India's Daughter

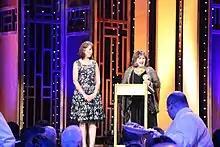
Lois Vossen (left) and Leslee Udwin (right) at the 75th Annual Peabody Awards

Meryl Streep and Freida Pinto, actresses and ambassadors of "Because I Am a Girl", expressed their support to the director and film. On 9 March, the documentary film screened during an event at Baruch College, New York City. Freida Pinto used her social media outreach for action on Twitter to target Prime Minister of India.